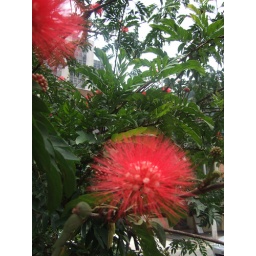
flowers in the street